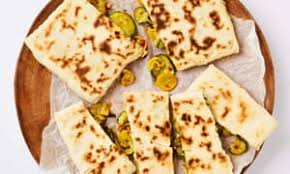
Yemek: gozleme